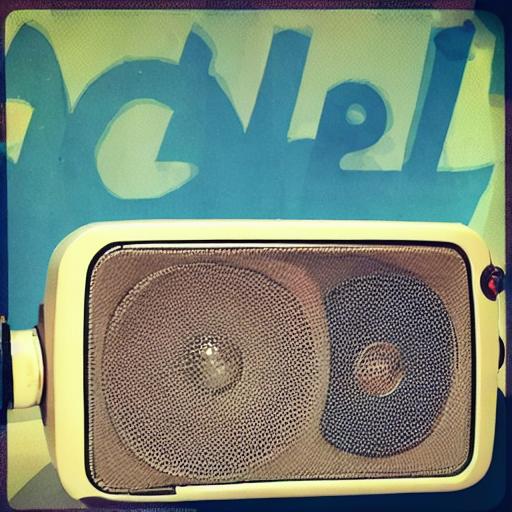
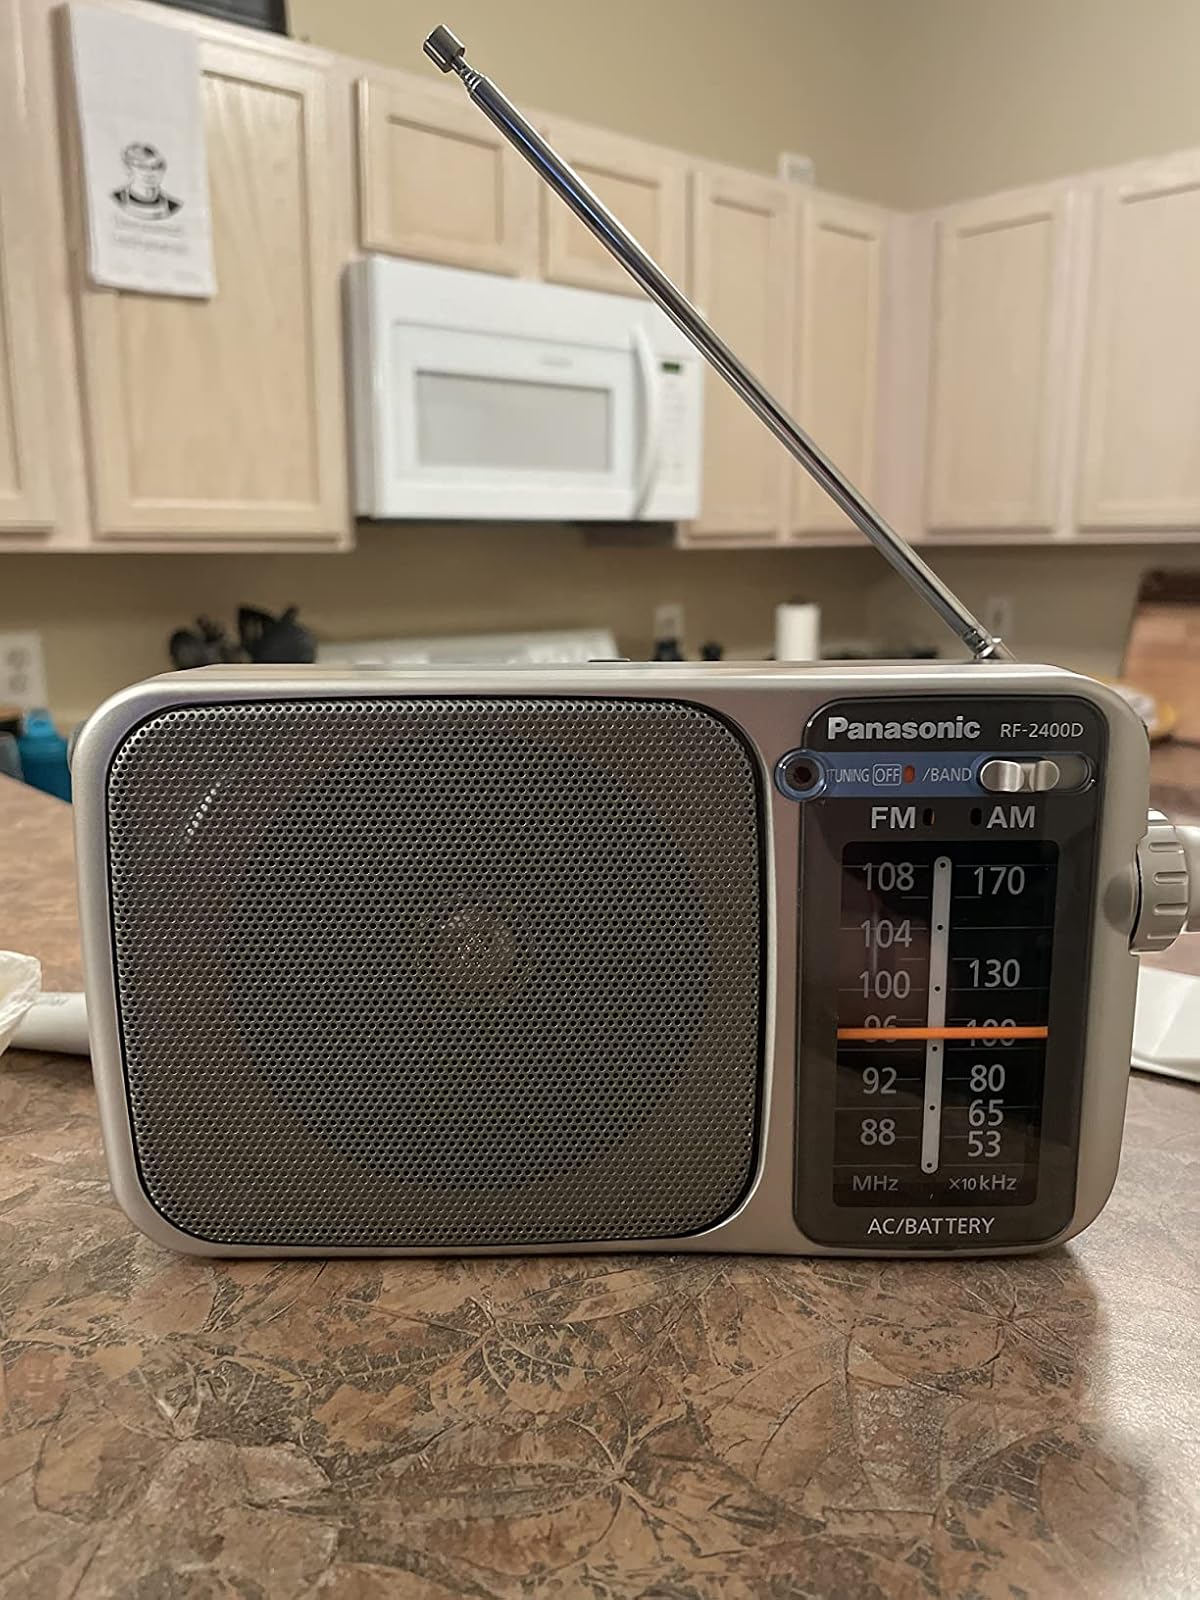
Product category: radio
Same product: no